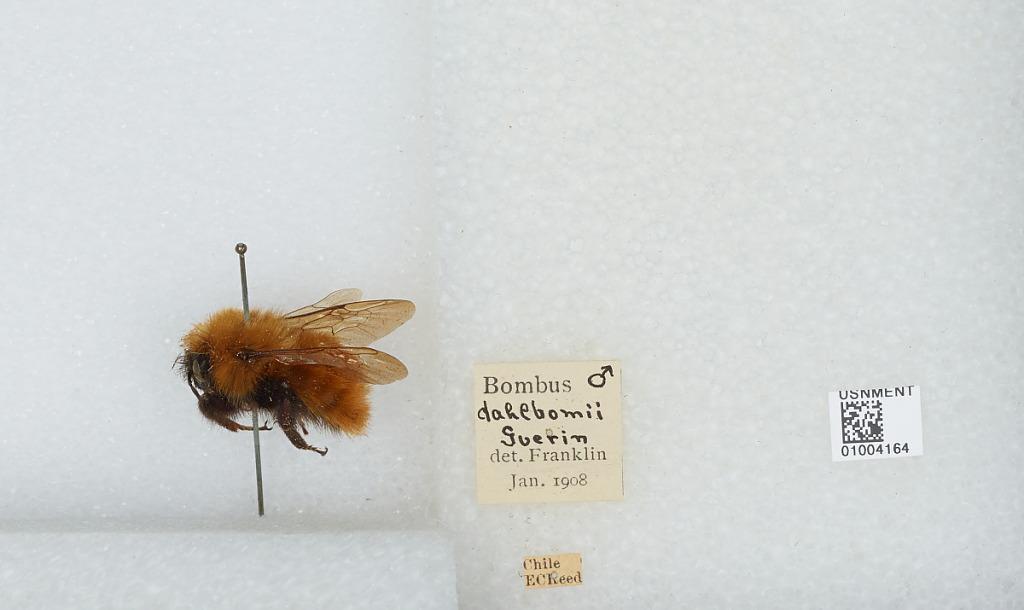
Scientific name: Bombus (Fervidobombus) dahlbomii Guérin
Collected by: F. Bottimer
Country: Chile
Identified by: Franklin